USA Perpignan

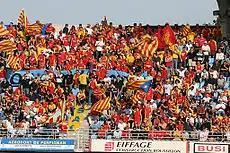
Perpignan fans at a home game

Perpignan's next final appearance came in 1935 against Biarritz at Stade des Ponts Jumeaux in Toulouse on 12 May, with Biarritz winning 3–0. That season they also won the Challenge Yves du Manoir. Three seasons later Perpignan were again involved in the Championship final against Biarritz. The final was played on 8 May, and this time, Perpignan defeated Biarritz, winning 11–6 to claim their first Championship since 1921. They were also runners-up of the Challenge Yves-du-Manoir that same season as well.